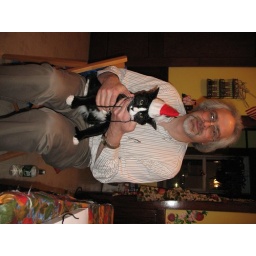
12-09-07 cats in hats and trees 026